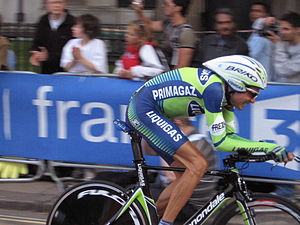
Manuel Beltrán
Manuel Beltrán Martínez er en tidligere spansk cykelrytter.